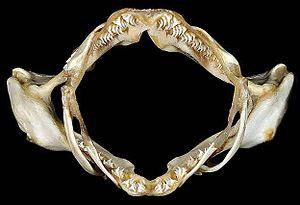
Les anges de mer, requins-anges ou squatines forment un ordre de requins. Une seule famille et un seul genre sont répertoriés pour cet ordre qui compte treize espèces.